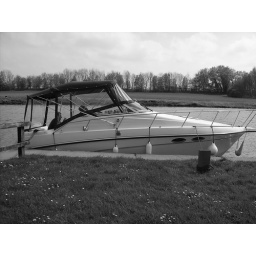
boat in black + white by stevebenstone